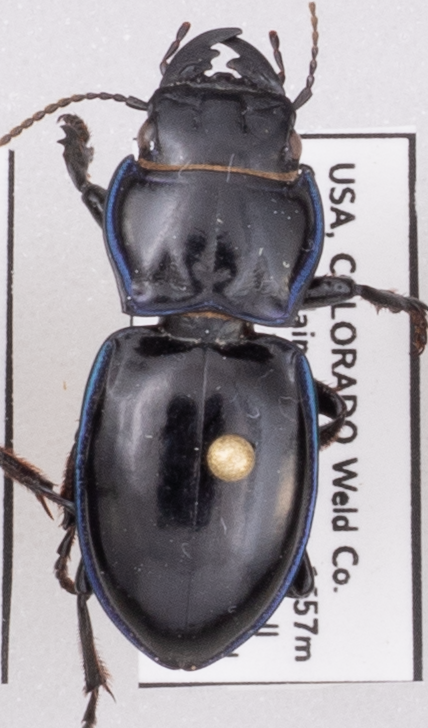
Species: Pasimachus elongatus
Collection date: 2022-05-25
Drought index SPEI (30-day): -0.17
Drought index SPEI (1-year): -1.13
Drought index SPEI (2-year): -1.28